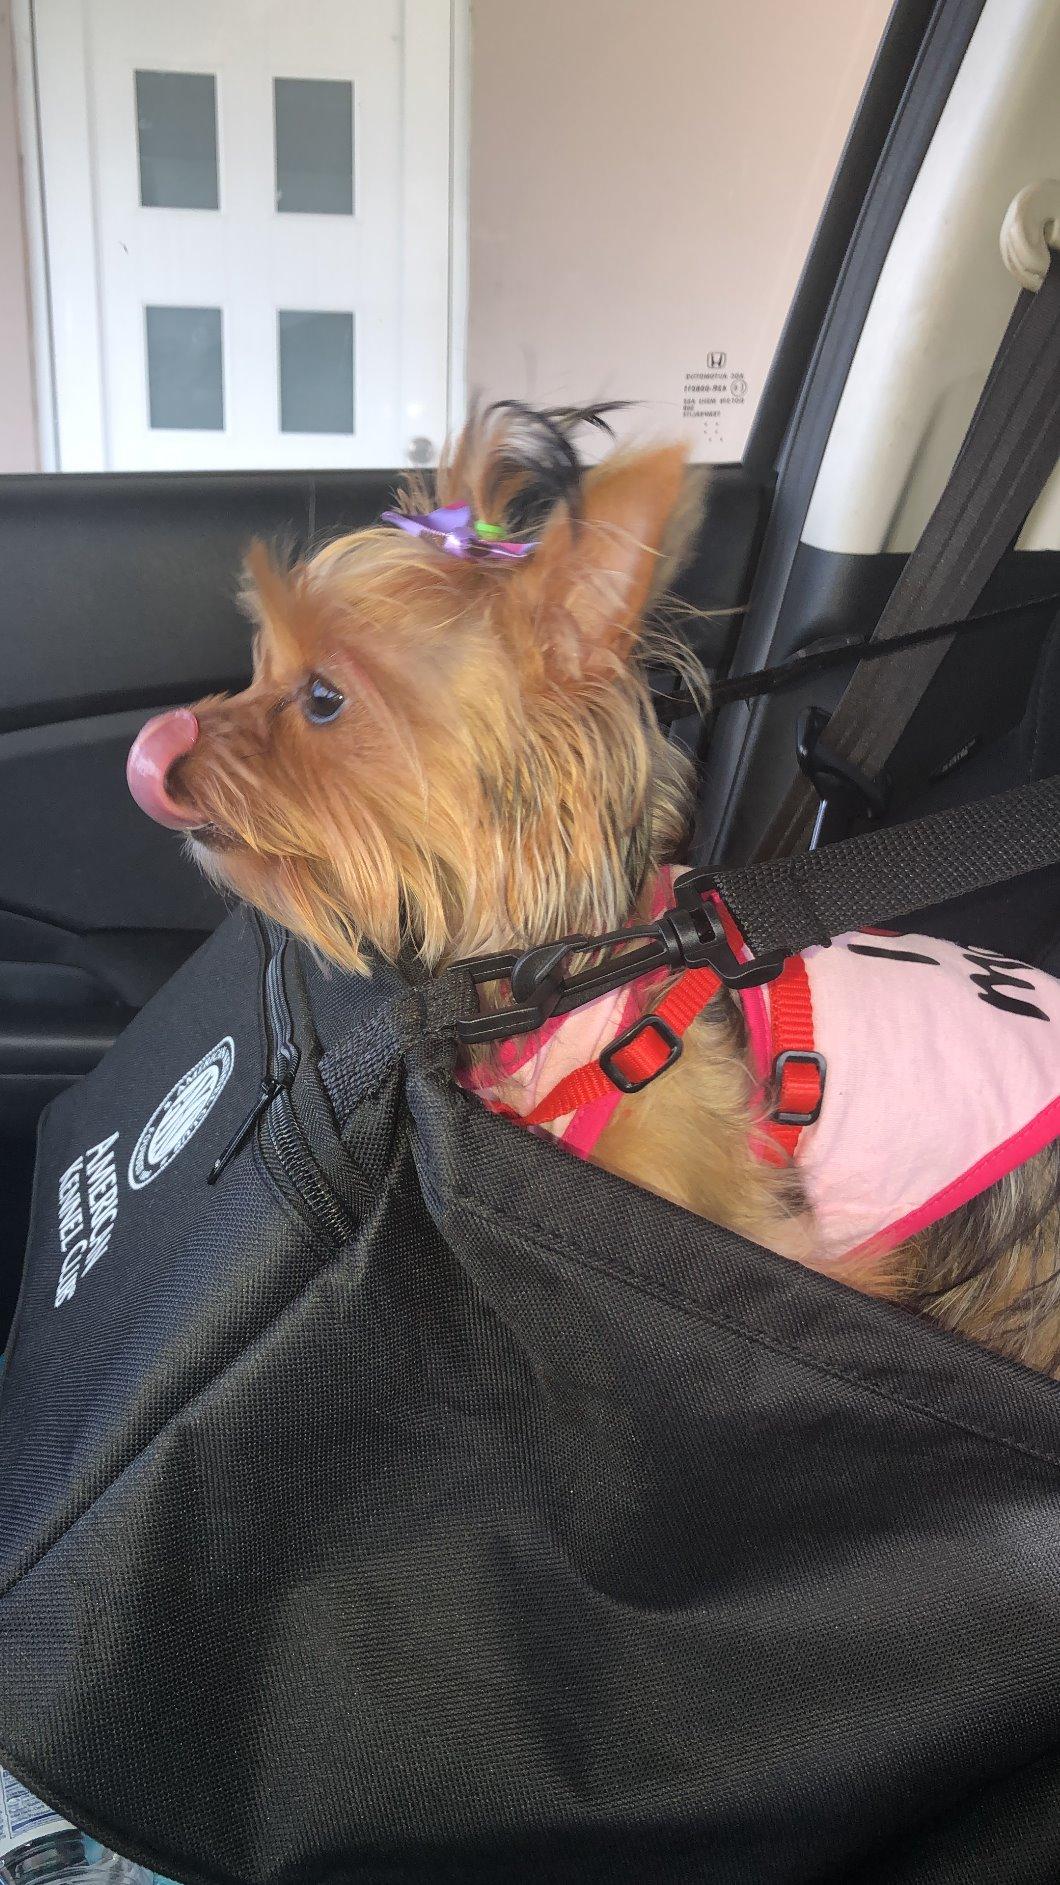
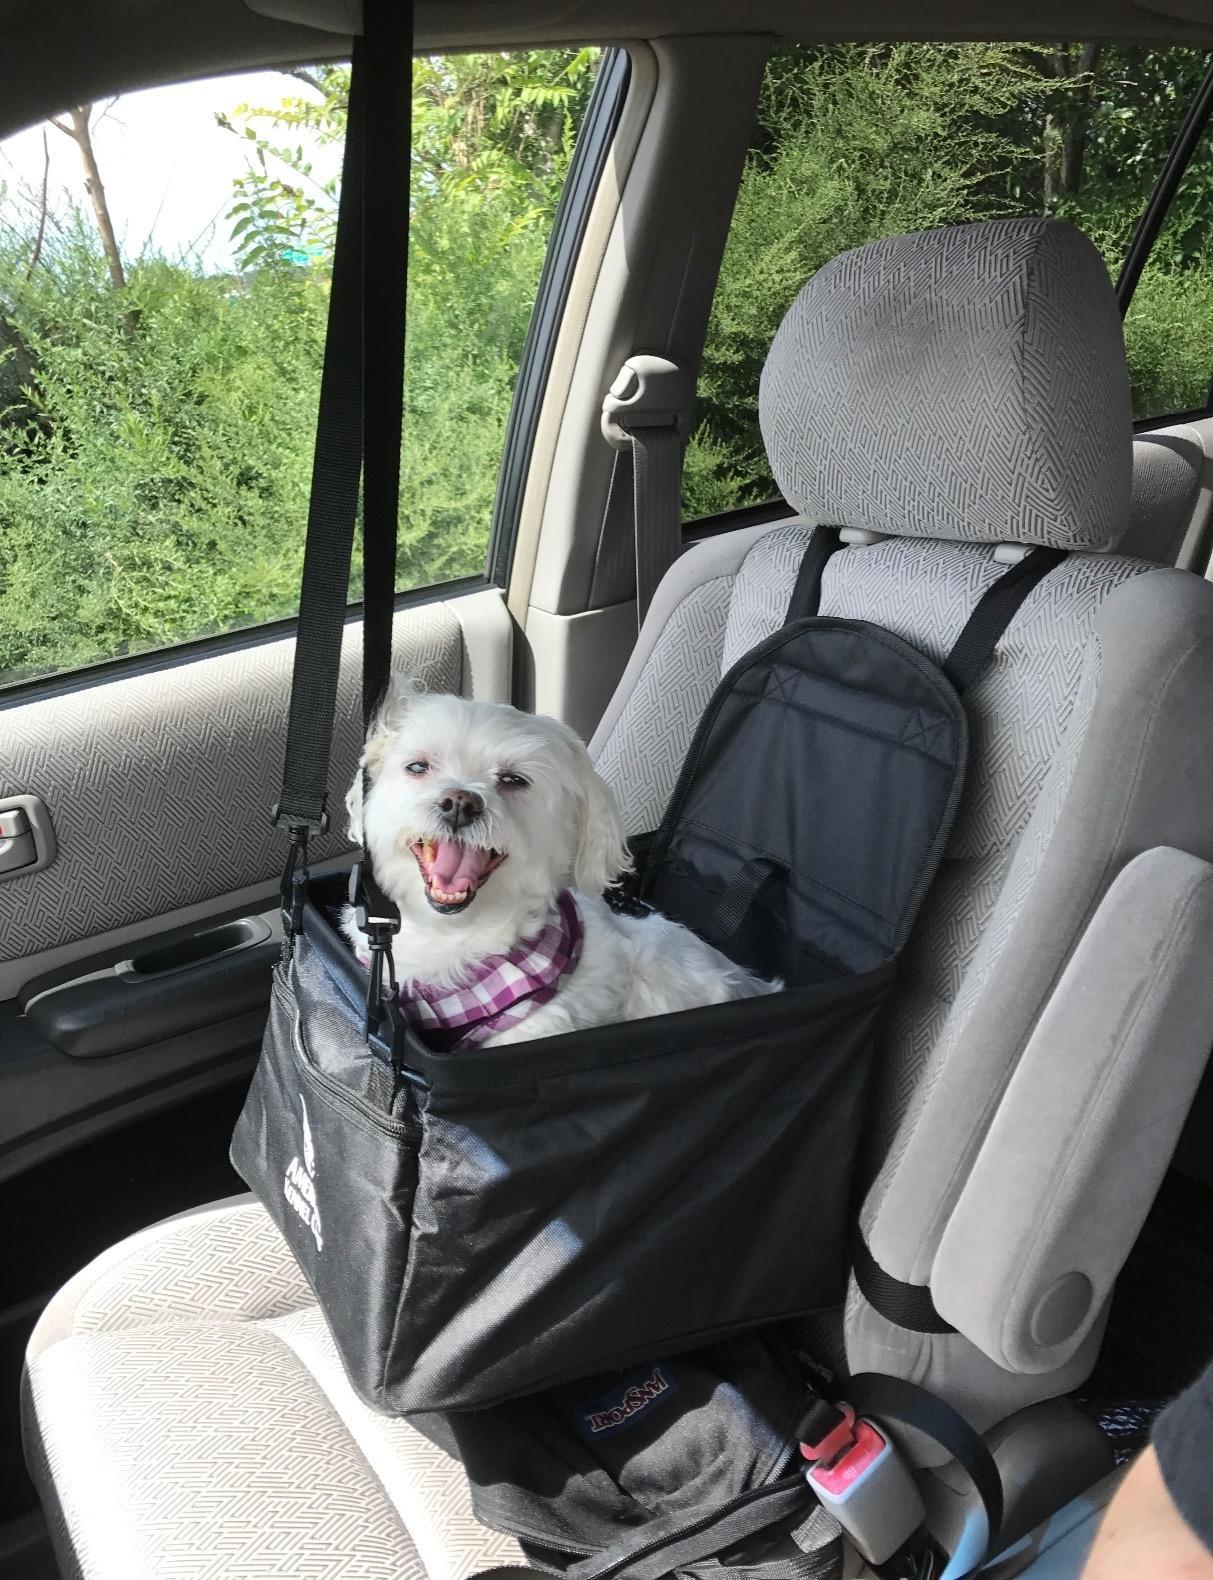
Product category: items_kennel
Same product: yes